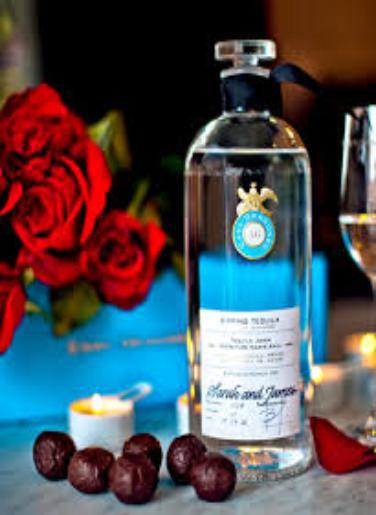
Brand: Casa Dragones
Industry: Food